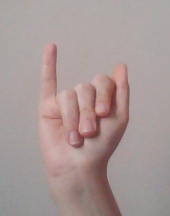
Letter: meem